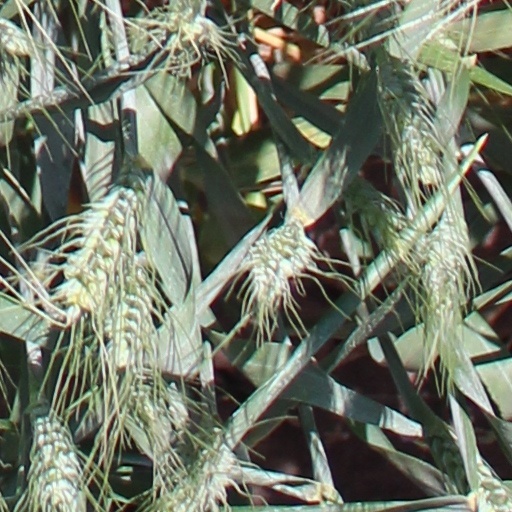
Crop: wheat